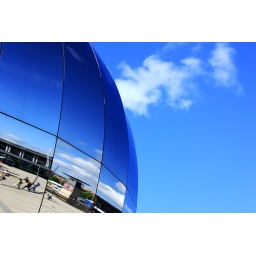
Close up of the big silver ball in Millenium Square in Bristol.